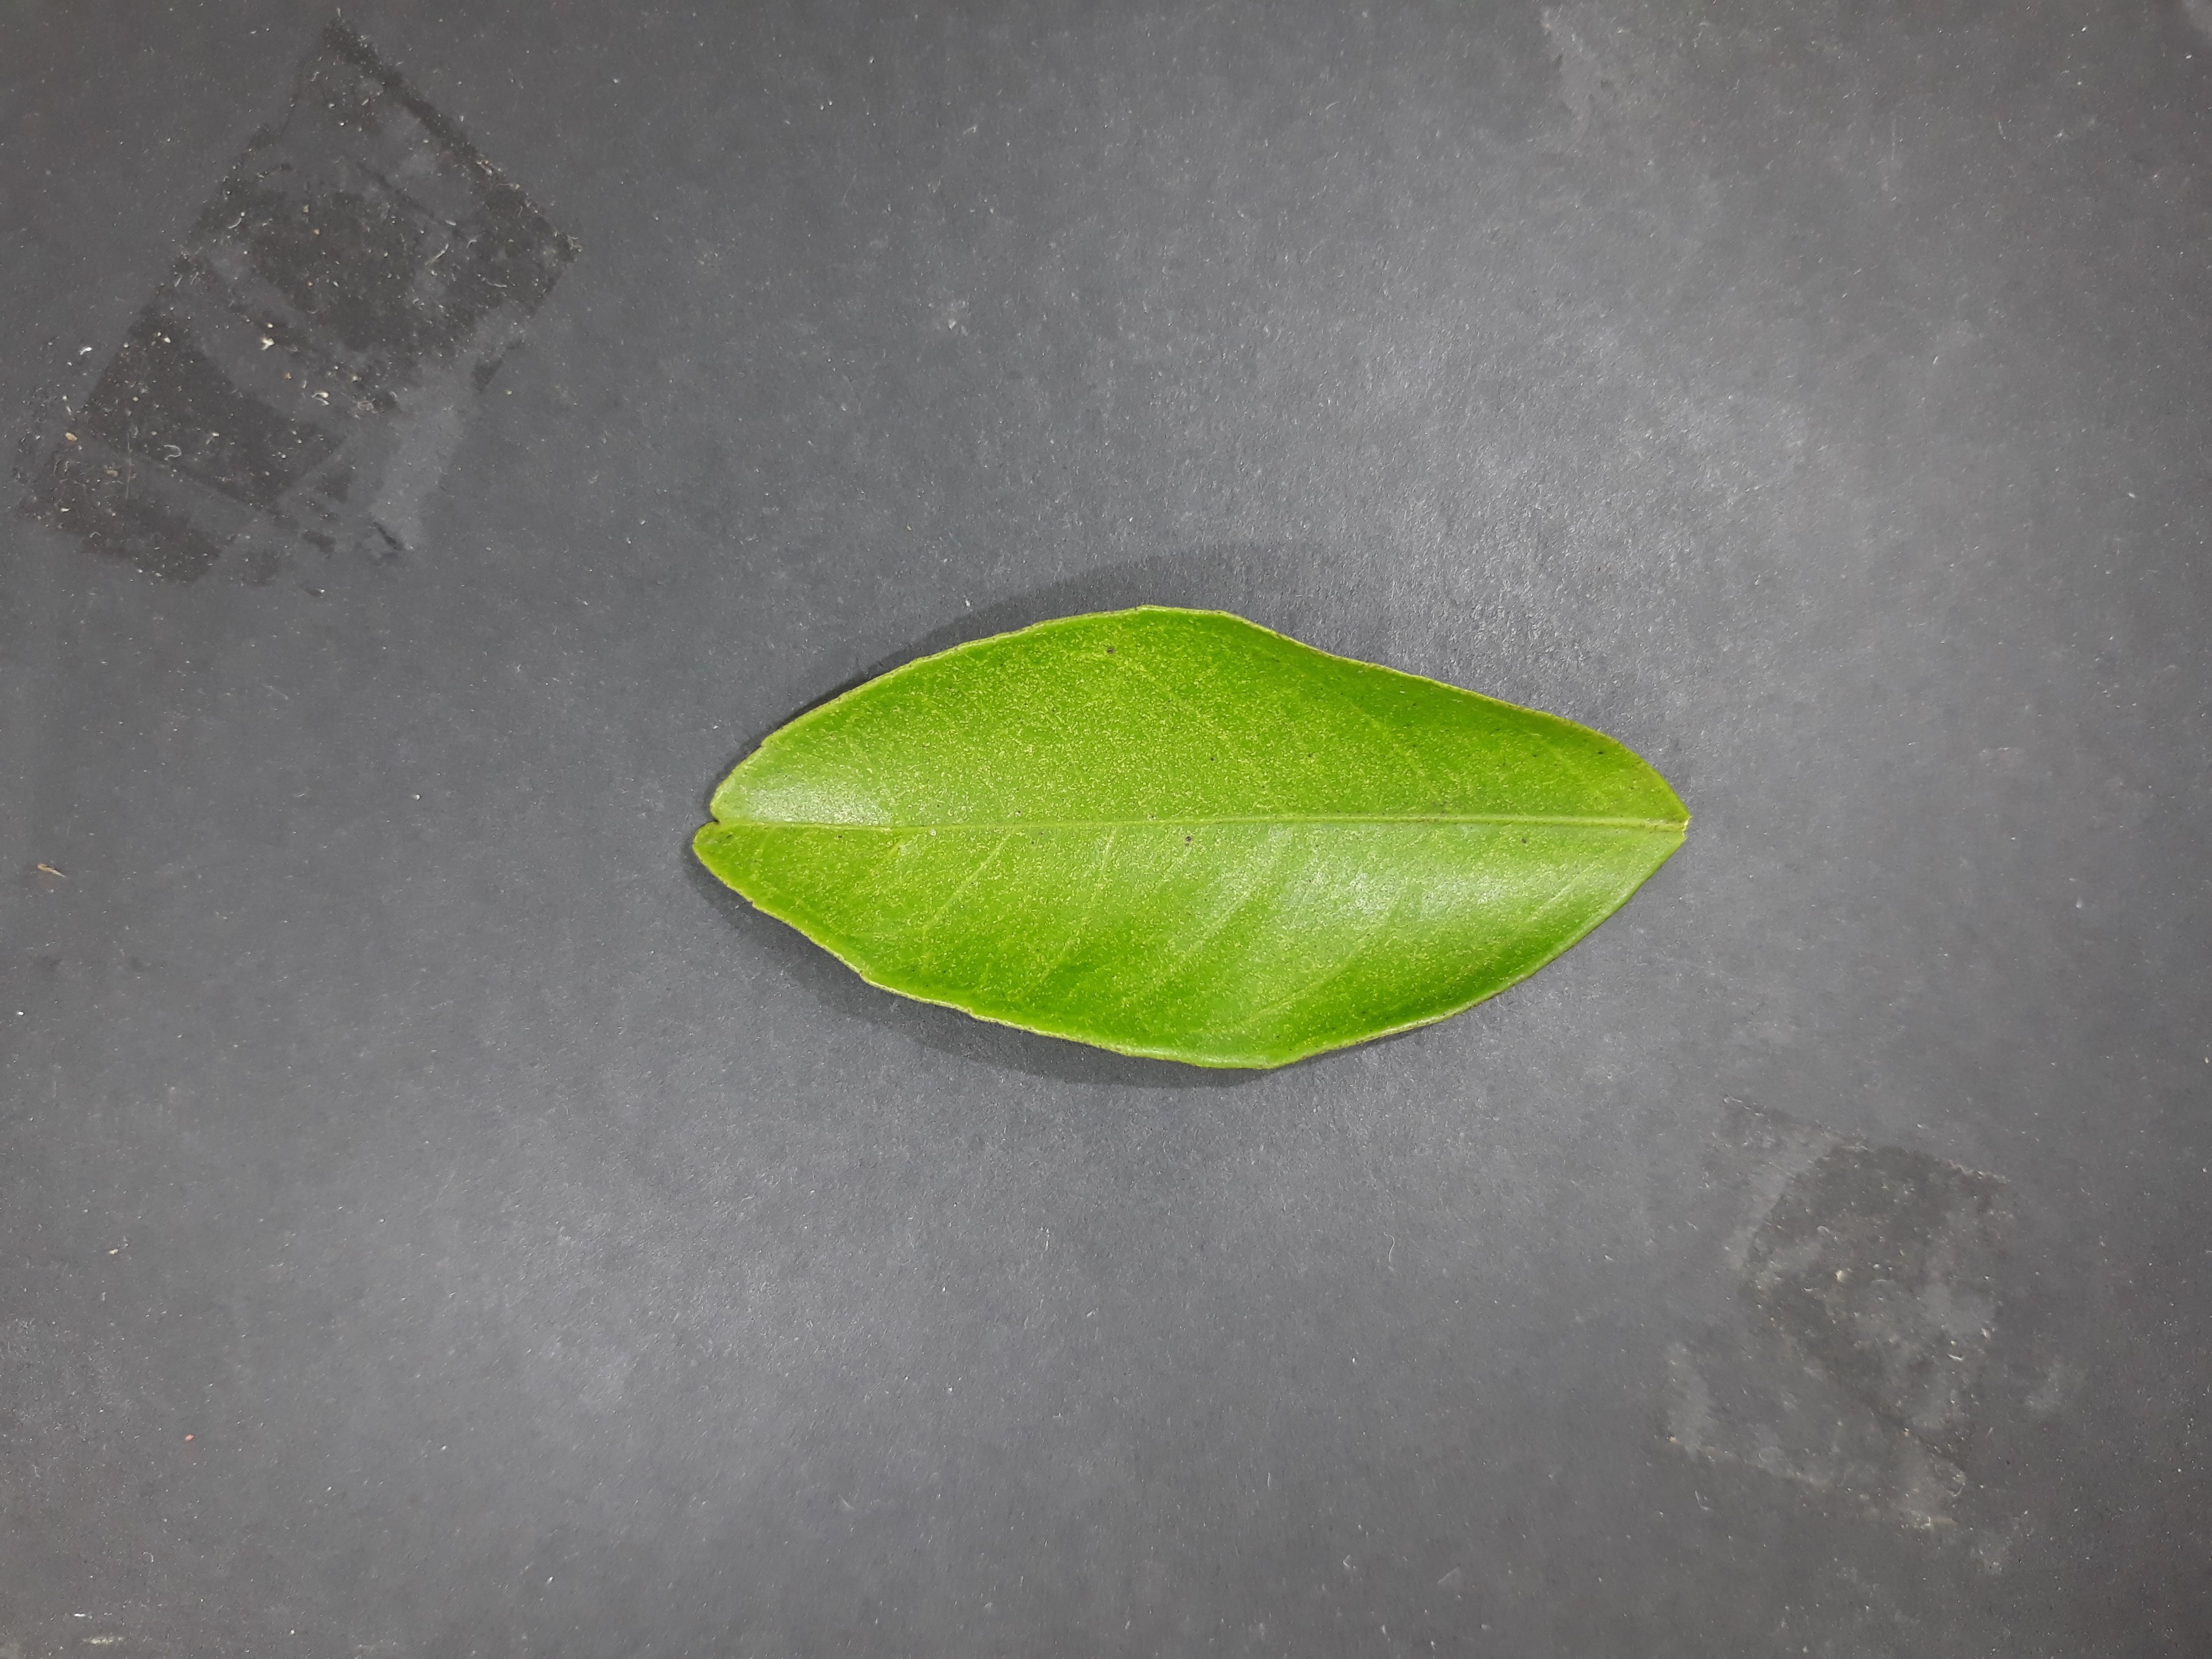
Label: Texas_mite